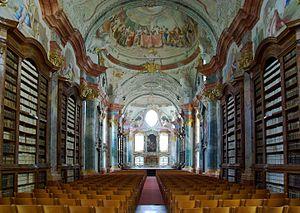
L’abbaye d'Altenburg est une abbaye bénédictine fondée en 1144 à Altenburg, près de Horn en Basse-Autriche. Reconstruite en style baroque, elle est depuis 1625 au cœur de la Confœderatio Benedictina Ordinis Sancti Benedicti d'Autriche. L'abbaye d'aujourd'hui exerce des fonctions paroissiales, dispose pour le public de vingt trois lits ainsi que d'un restaurant, accueille des séminaires et organise des activités en direction des chercheurs.
L'article Religion en Autriche vise à présenter les pratiques religieuses, passées et présentes, actualisées, des 9 900 000 habitants de la République d'Autriche, pays enclavé d'Europe centrale.